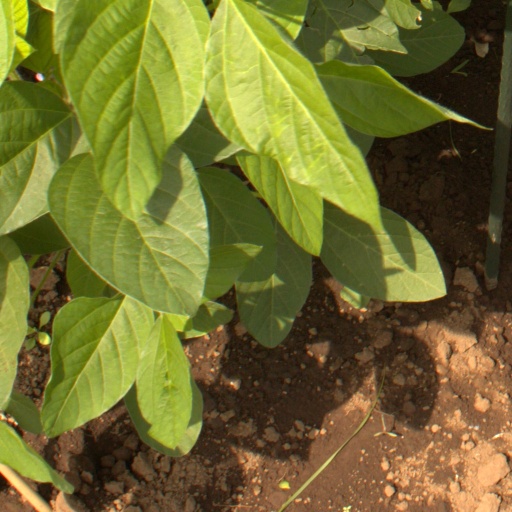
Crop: soybean